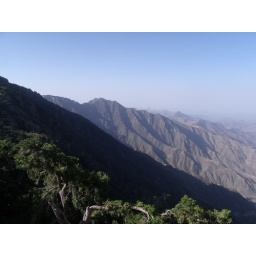
Beautiful view of mountains from cable car station in Abha